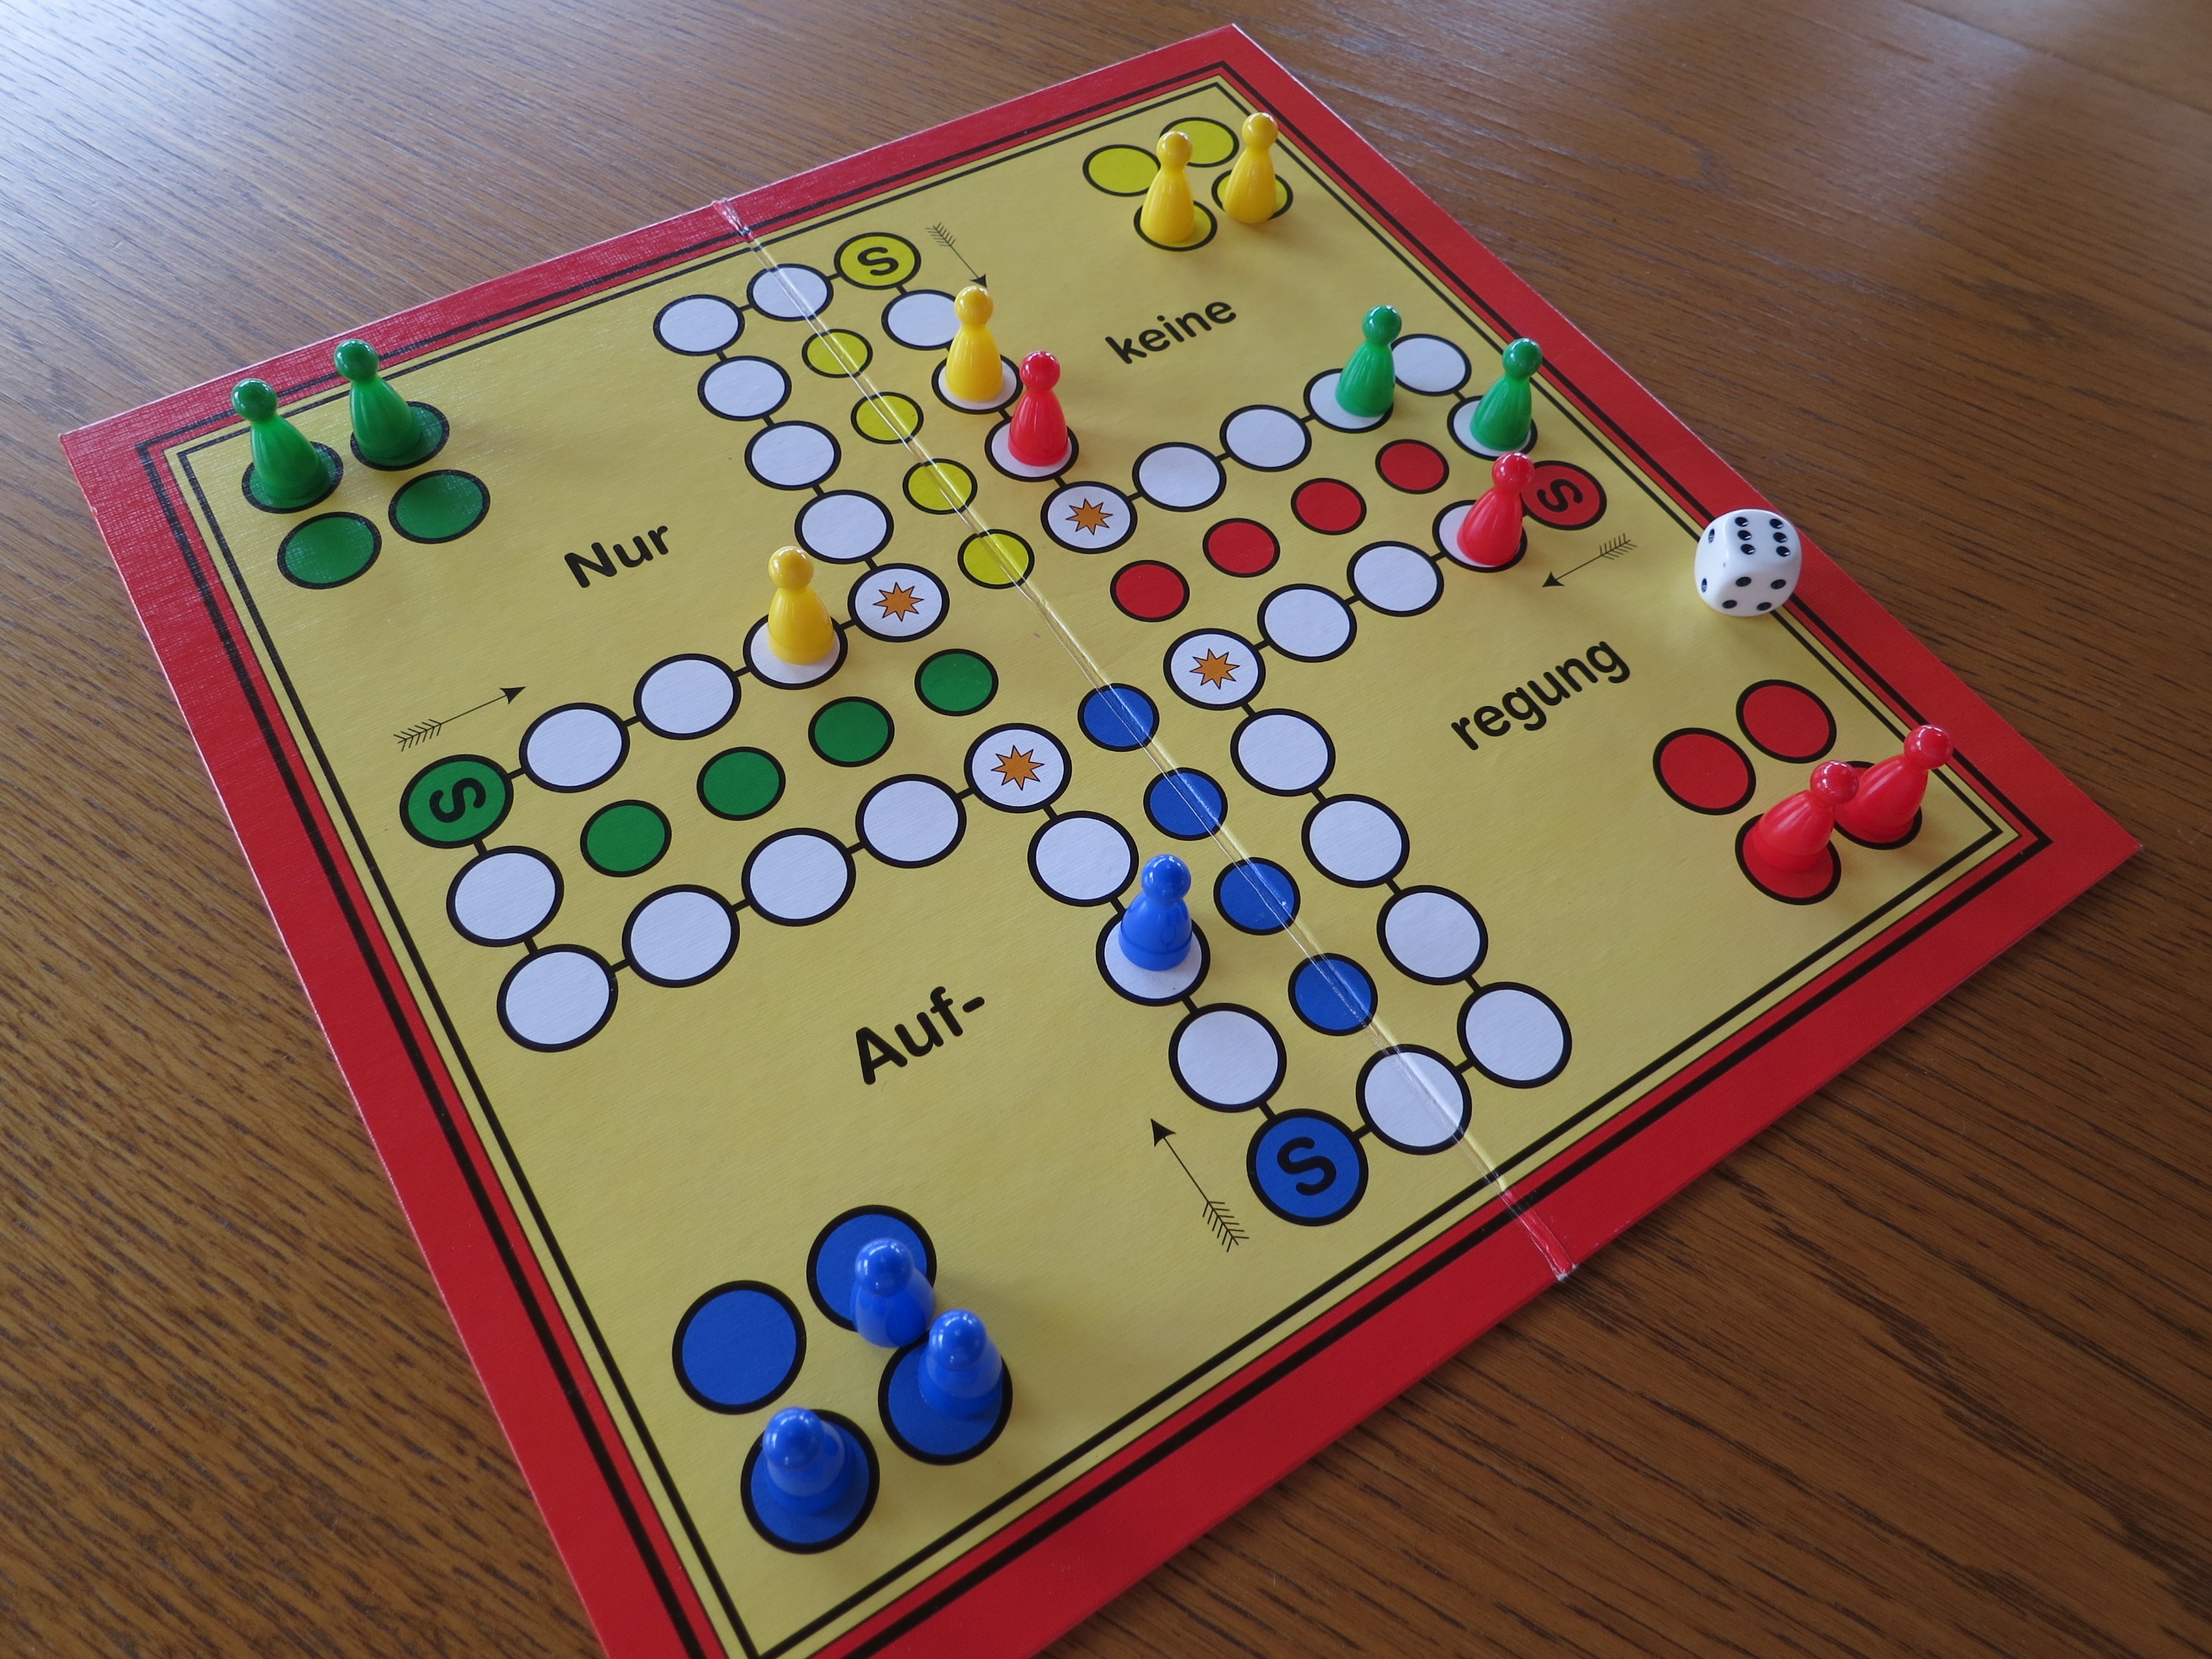
play, recreation, pool, board game, sports, games, craps, parchesi up not, indoor games and sports, tabletop game, carom billiards, english draughts